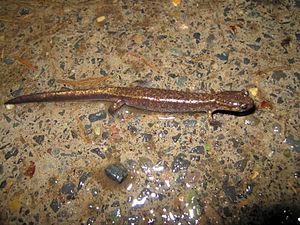
Plethodon dunni est une espèce d'urodèles de la famille des Plethodontidae.